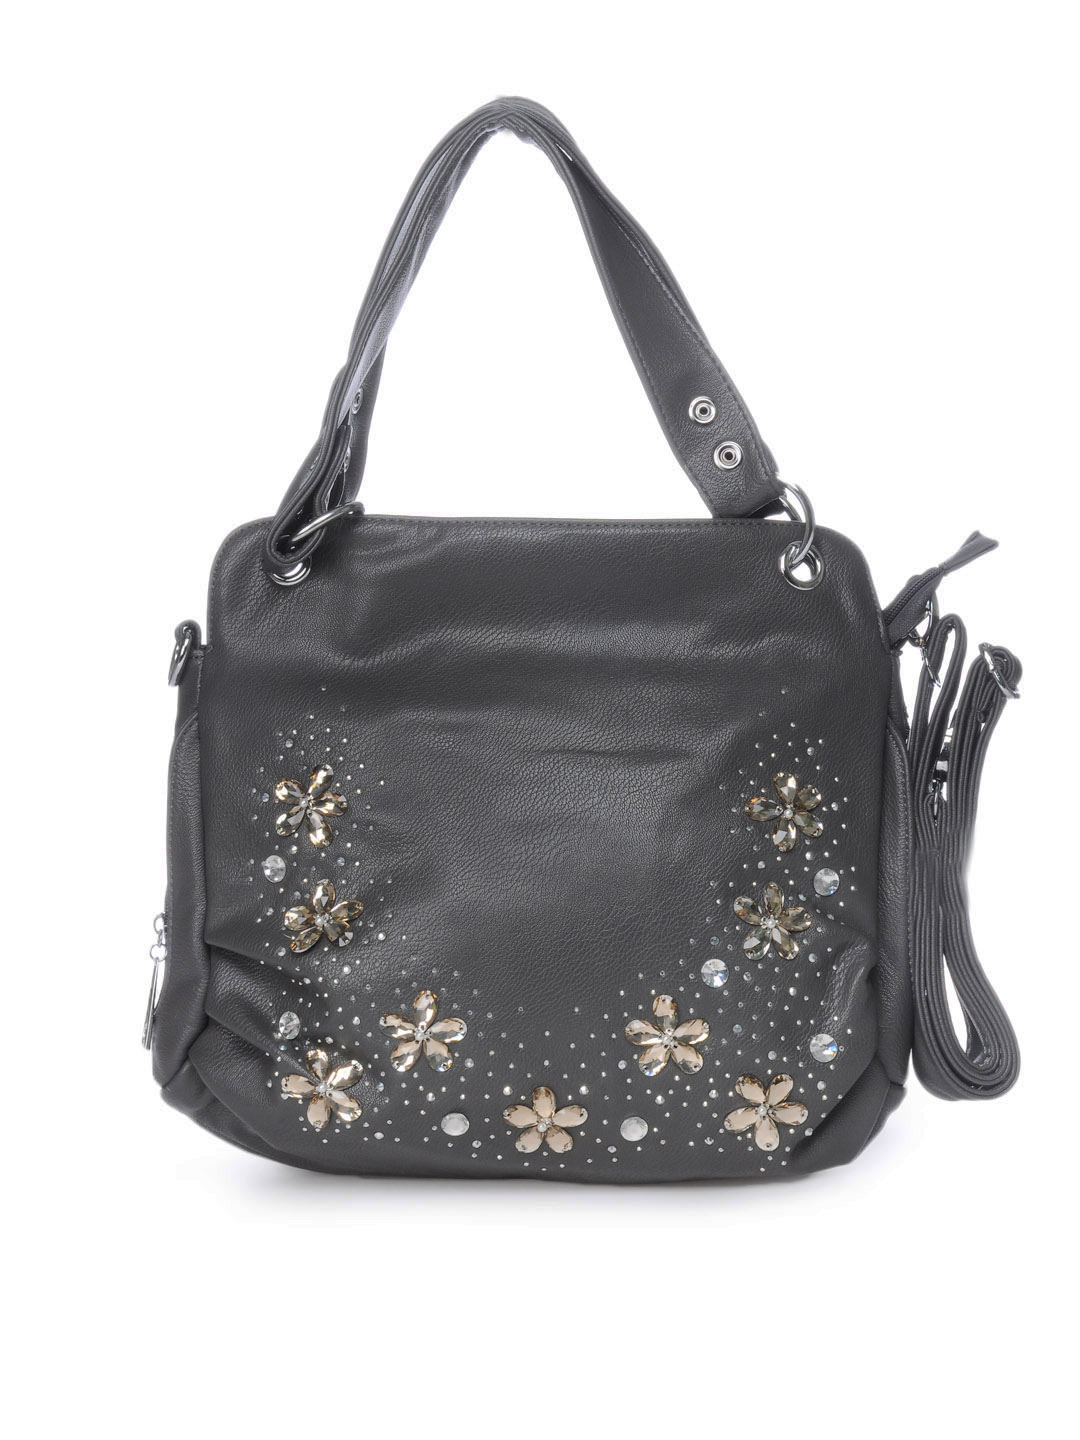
Kiara Women Grey Handbag
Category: Accessories / Bags / Handbags
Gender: Women
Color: Grey
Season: Summer 2012
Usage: Casual